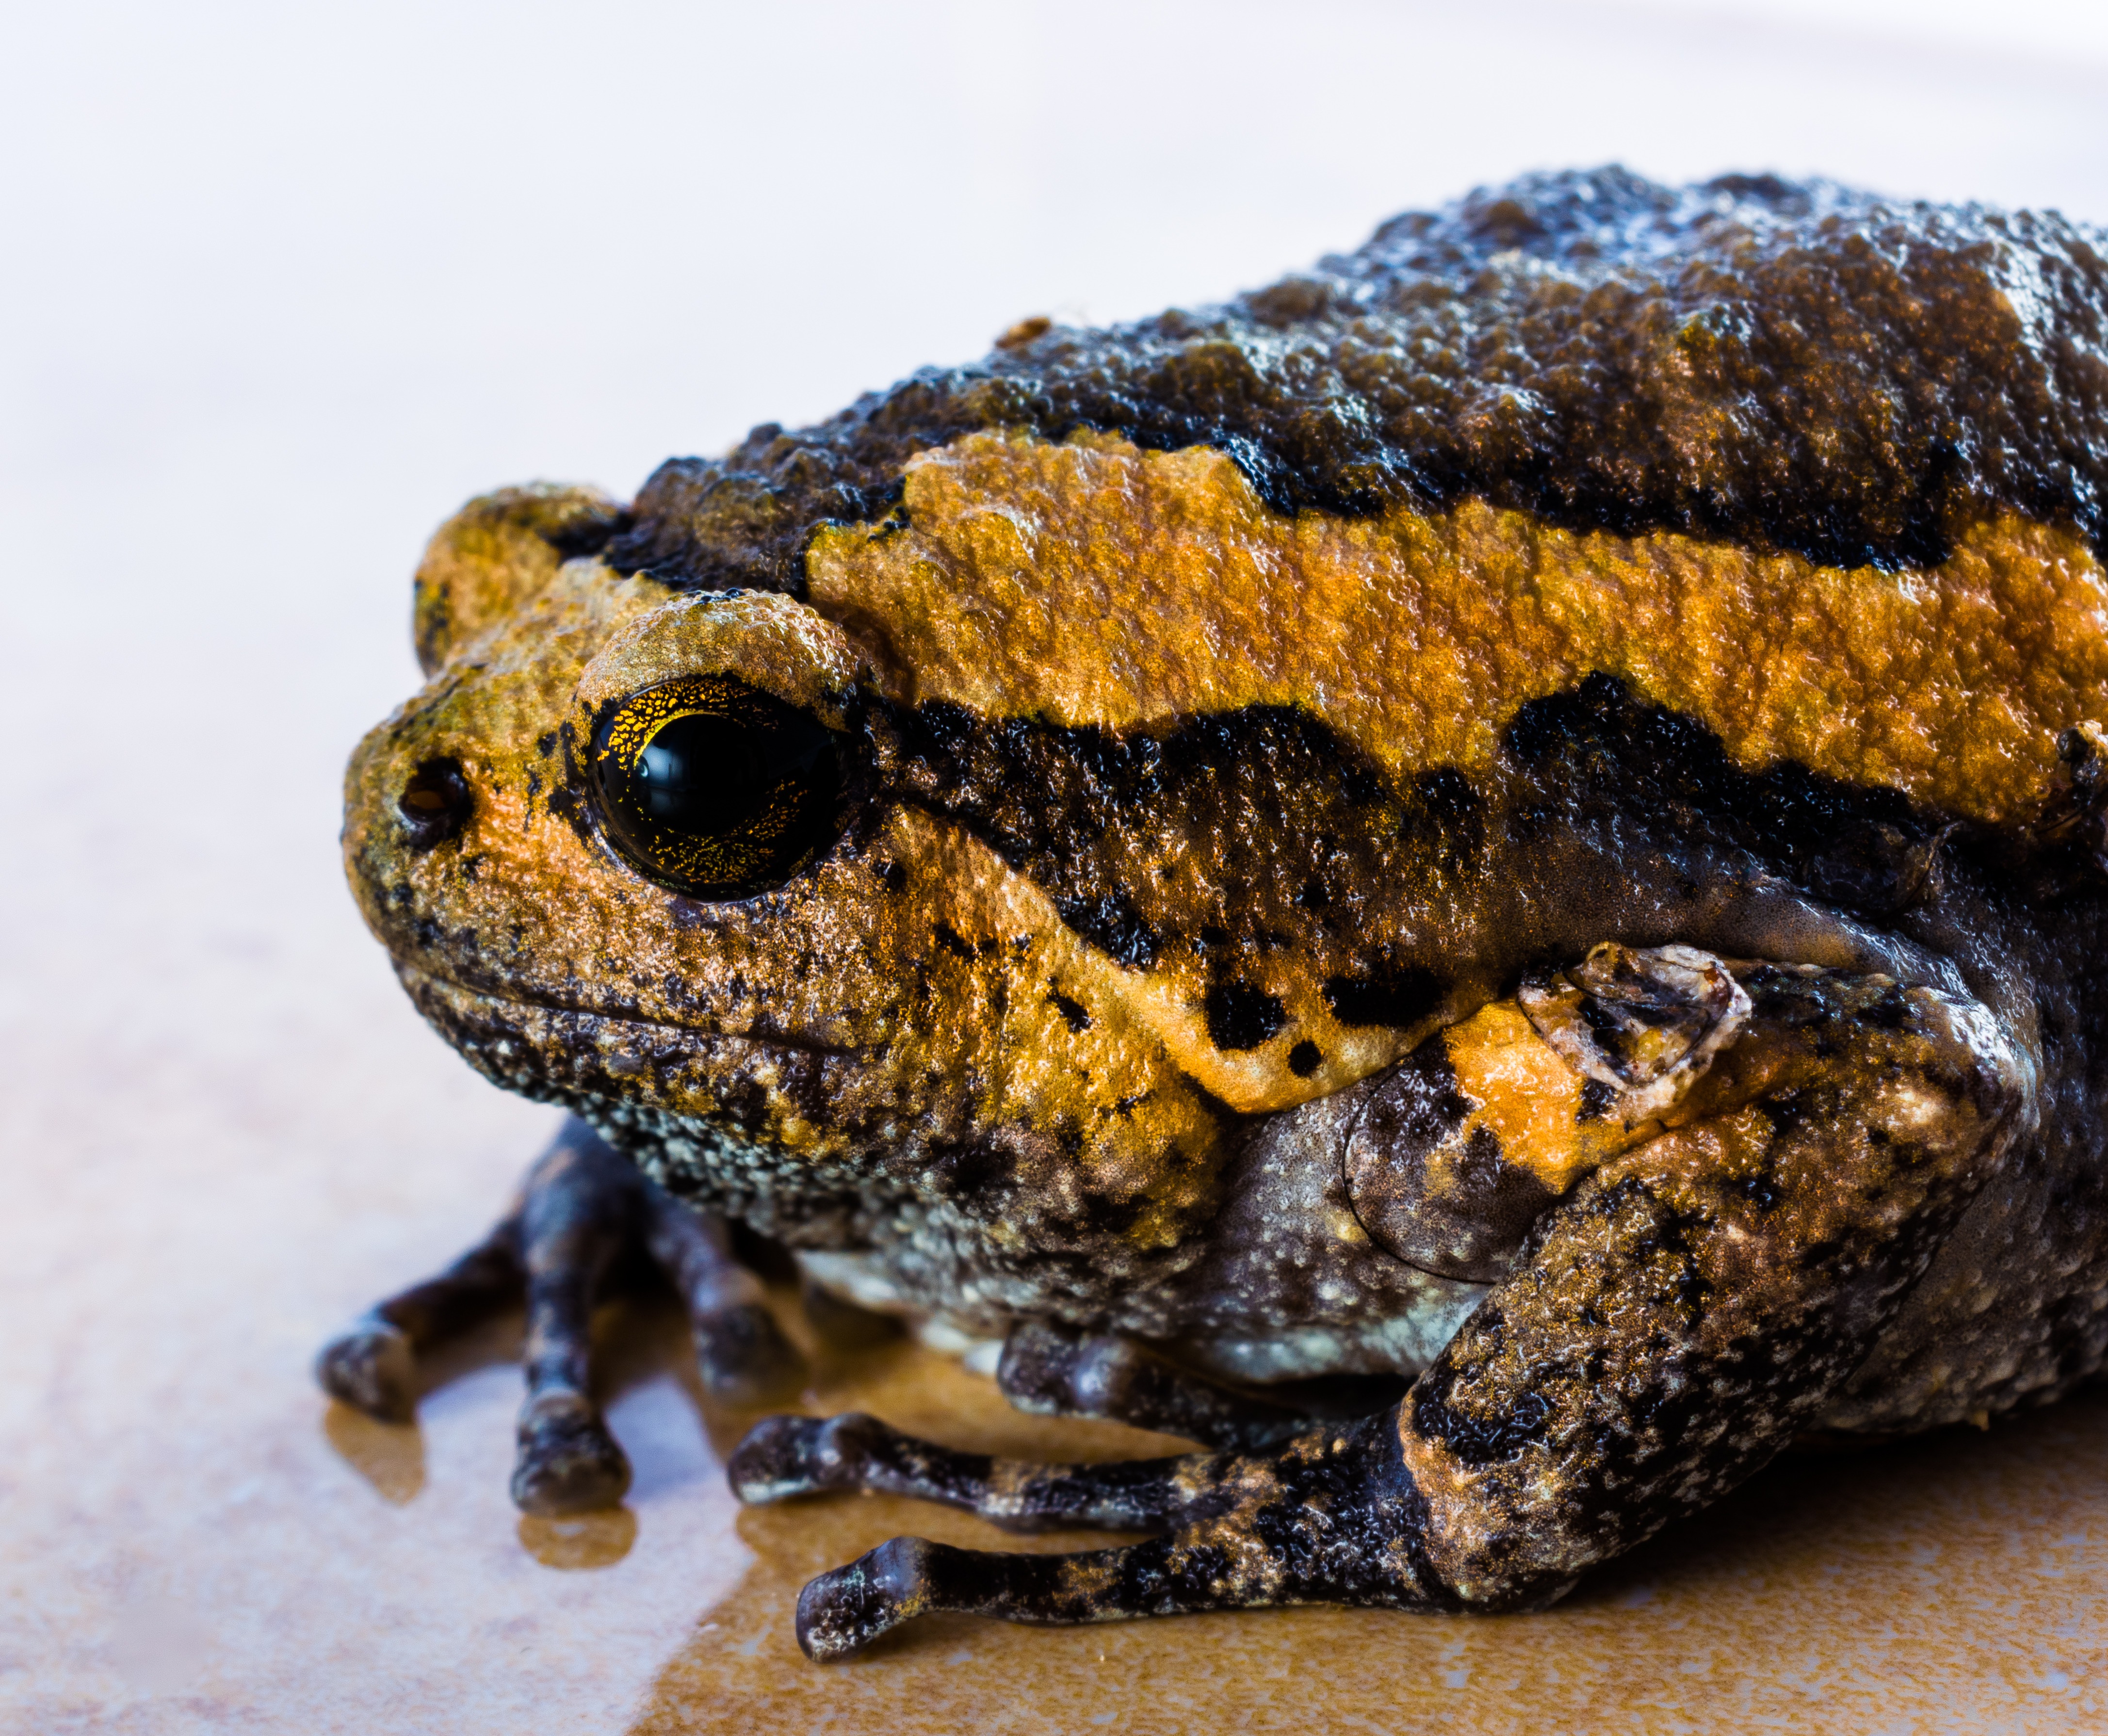
wildlife, frog, toad, amphibian, fauna, close up, vertebrate, amphibians, macro photography, anuran, ranidae